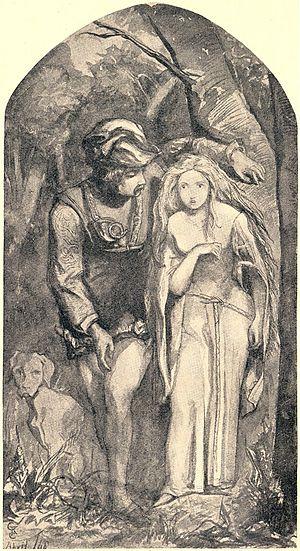
La fée, être légendaire issu des croyances populaires, est abondamment représentée dans l'art et la littérature. Les premières remontent à l'Occident médiéval, époque qui voit la naissance littéraire des fées Morgane, Viviane, ou encore Mélusine, toutes issues de traditions orales plus anciennes, grâce à des auteurs comme Marie de France et Chrétien de Troyes. Leur succès est éclipsé par les thèmes de la mythologie greco-romaine à l'arrivée de la Renaissance, mais les fées connaissent à nouveau une vague de popularité grâce au Songe d'une nuit d'été de William Shakespeare à la fin du XVIᵉ siècle, puis dans les contes de fées des XVIIᵉ et XVIIIᵉ siècles. Au XIXᵉ, le romantisme littéraire, et la renaissance celtique profitent à nouveau aux fées. La collecte des traditions folkloriques, l'intérêt pour les mythes, contes et légendes gagnent toute l'Europe, de même que les créations originales incluant des personnages féeriques. L'époque victorienne voit la naissance de la peinture féerique. Le XXᵉ siècle et ses productions « d'une extraordinaire richesse » incluent notamment la fée Clochette, devenue une icône de la culture populaire, mais aussi de nombreux films des studios Disney.
La Belle Dame sans Merci est une ballade écrite par le poète anglais John Keats. Il en existe deux versions, avec chacune des différences mineures. La version originale fut écrite en 1819, bien que le titre du poème soit une référence à un autre poème du XVᵉ siècle d'Alain Chartier.